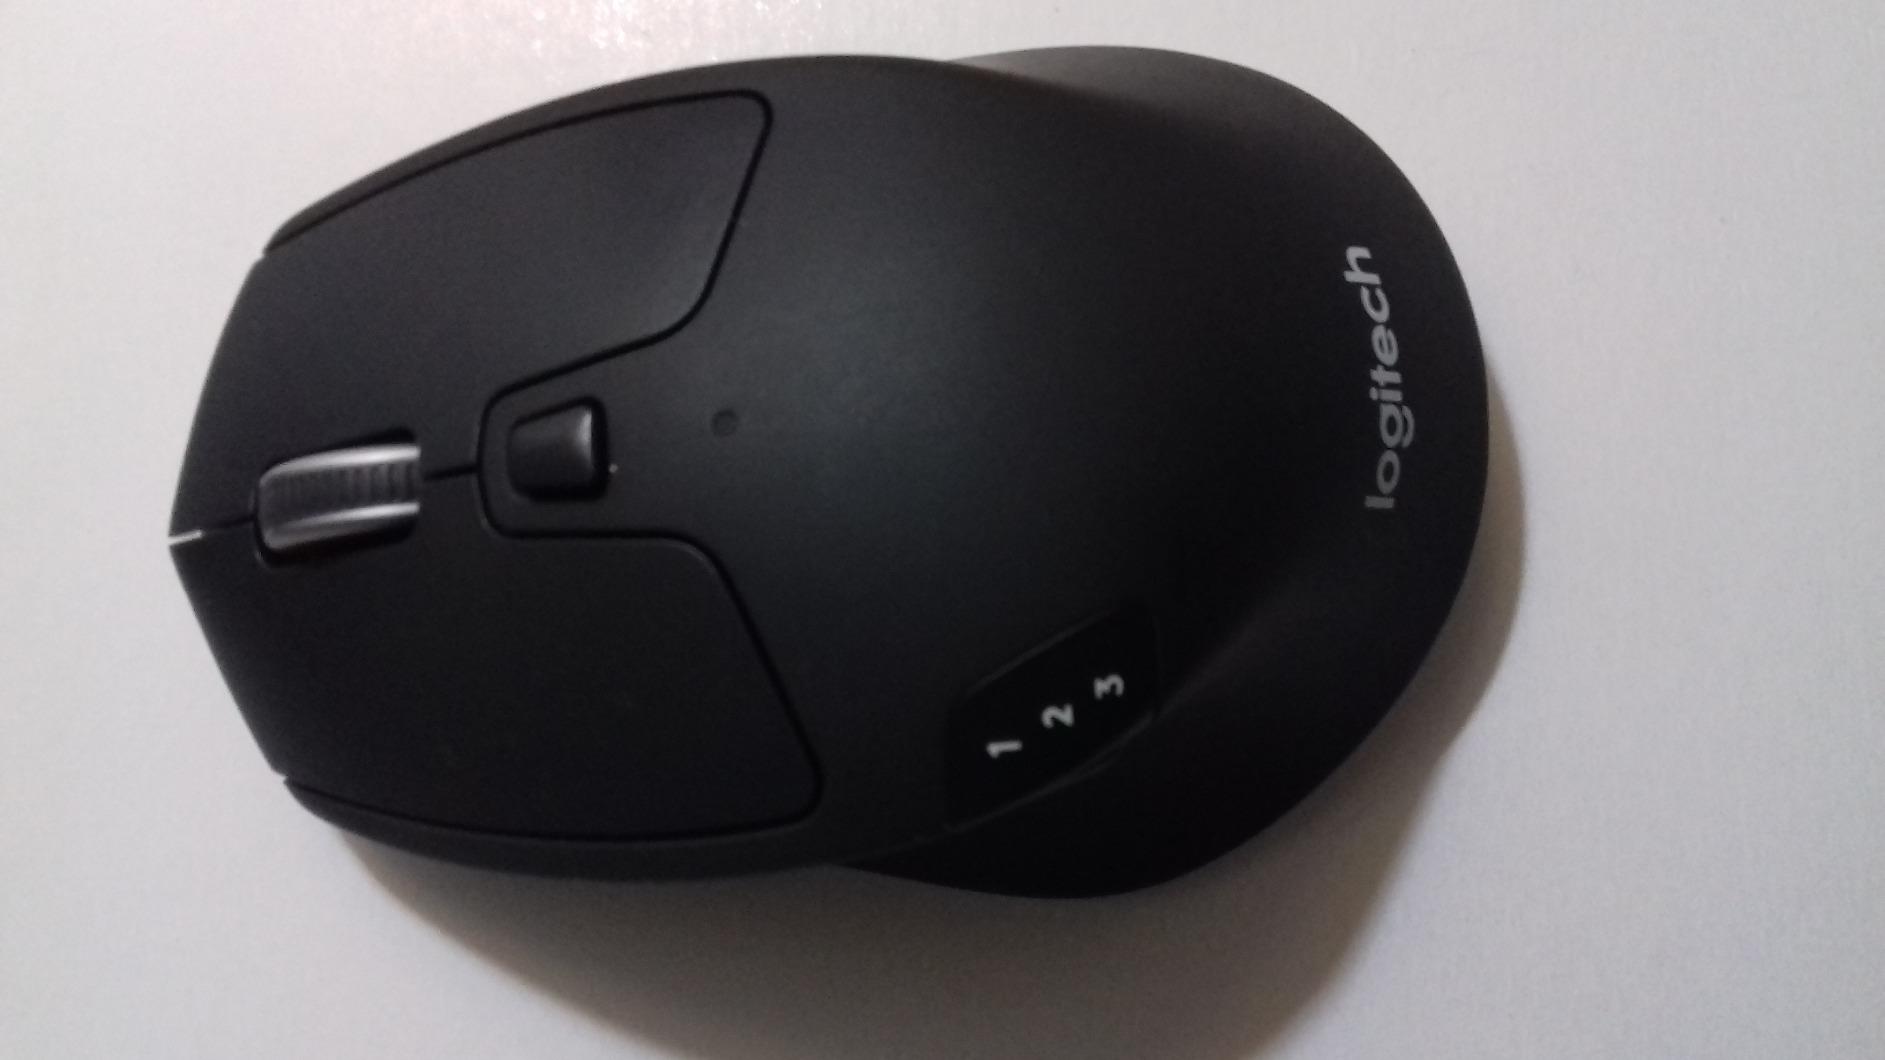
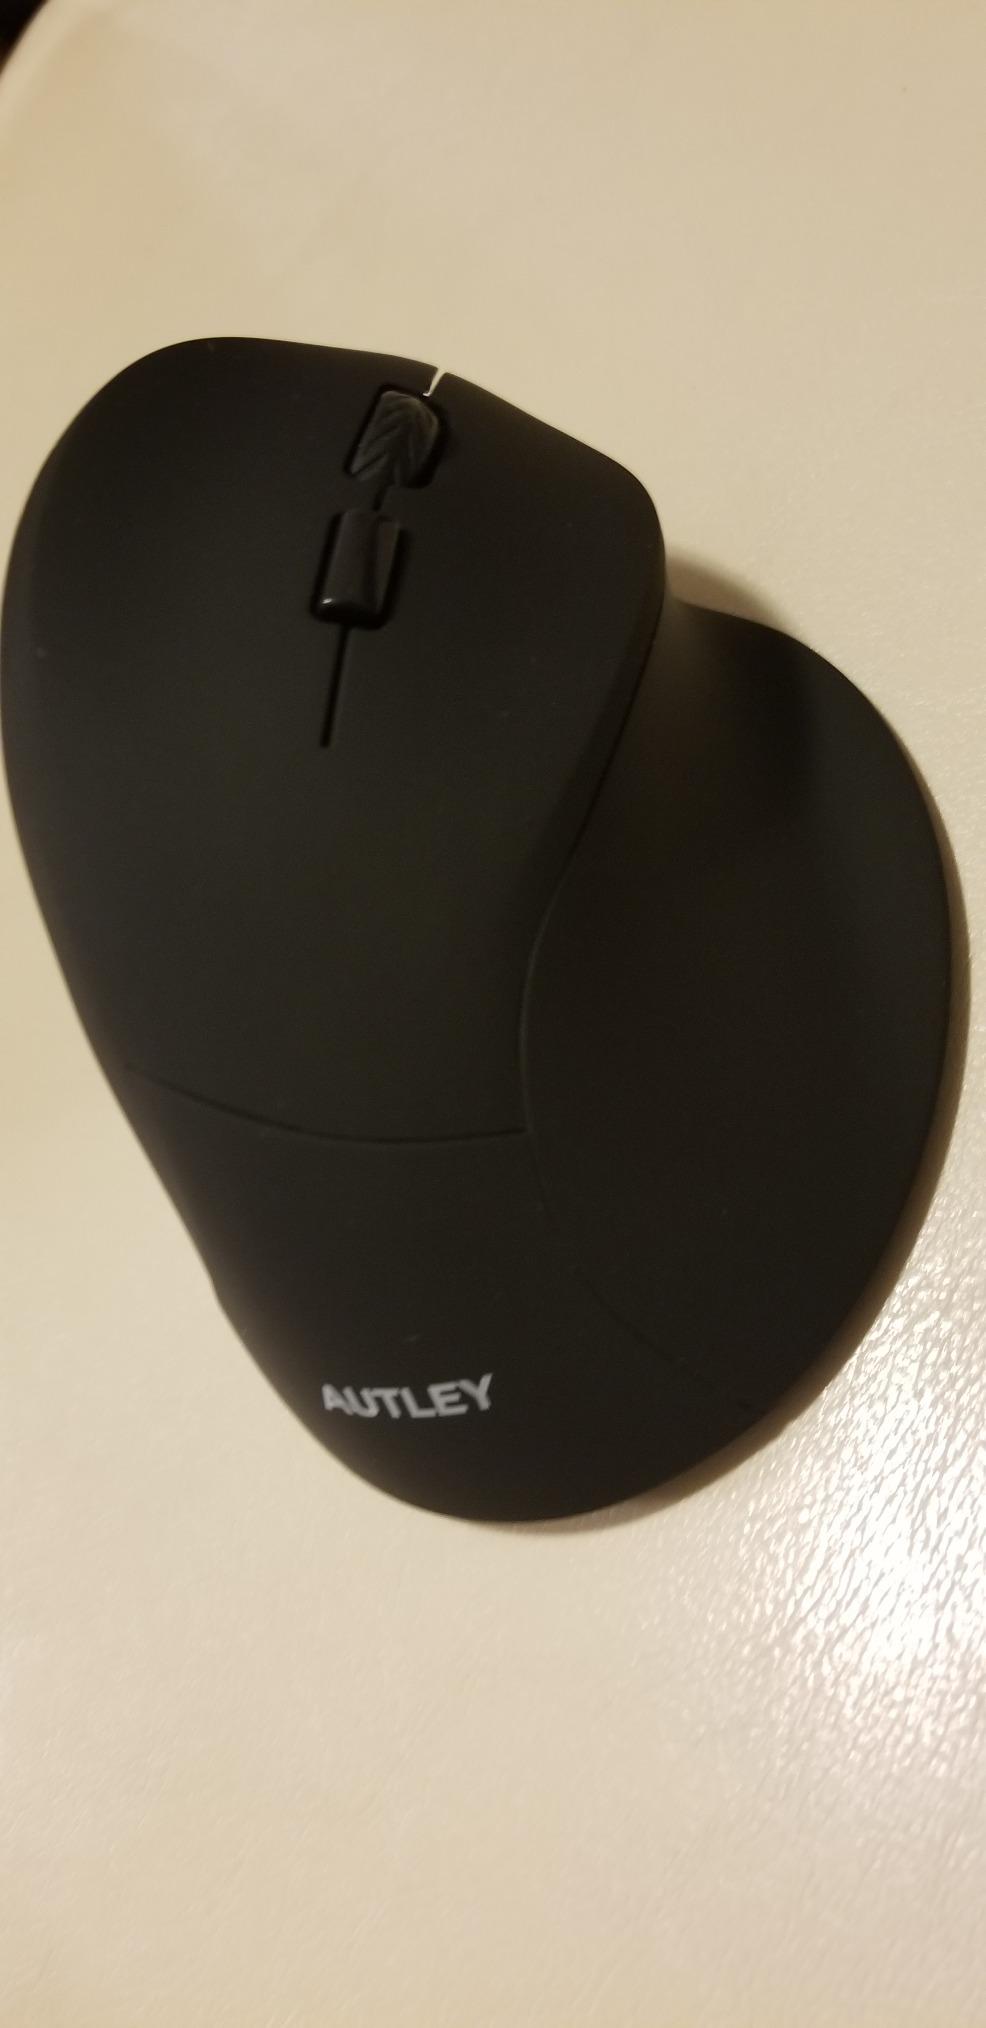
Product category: mouse
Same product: no